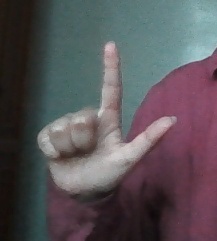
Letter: laam